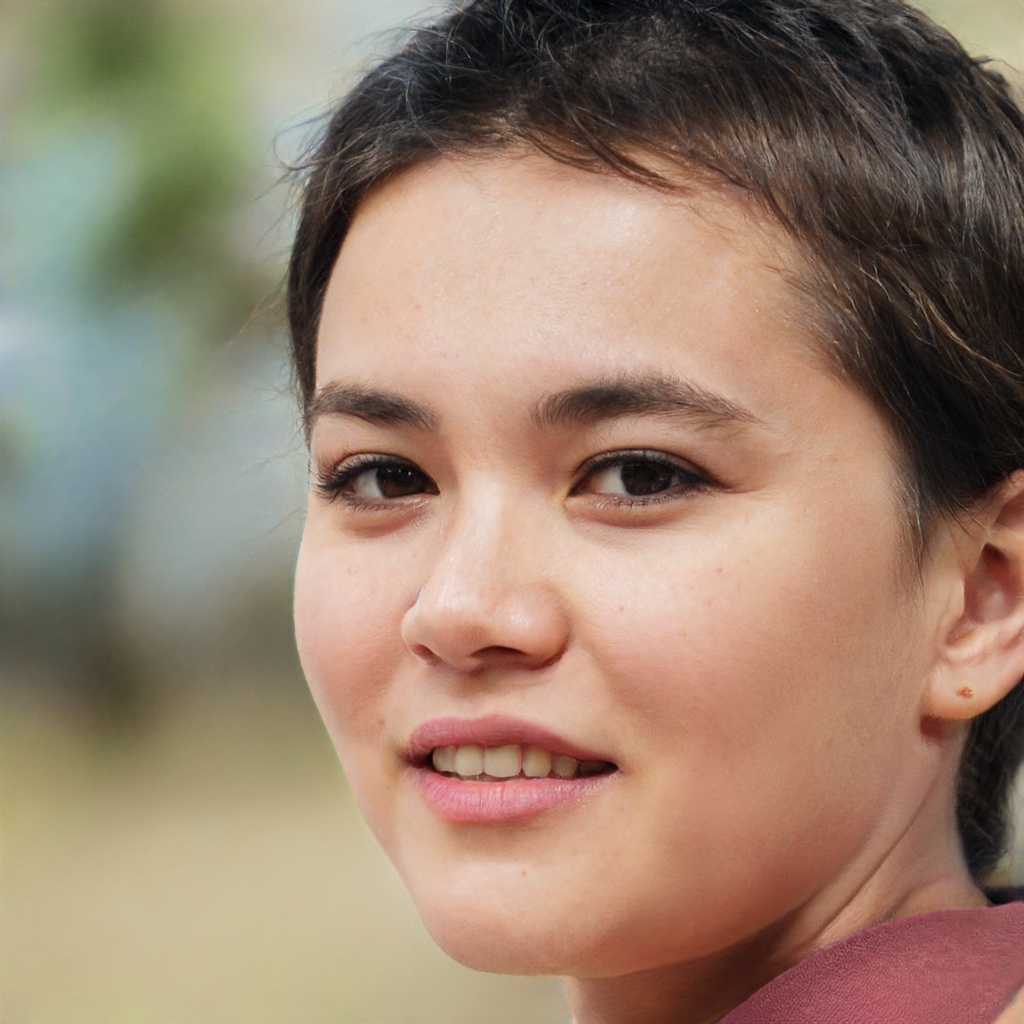
Gender: Female